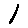
Label: 1